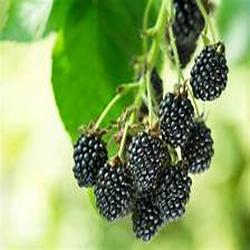
Label: Blackberry